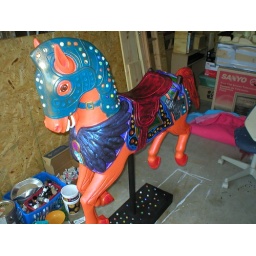
a wooden carousel horse that I painted for an outdoor art program in 2005.